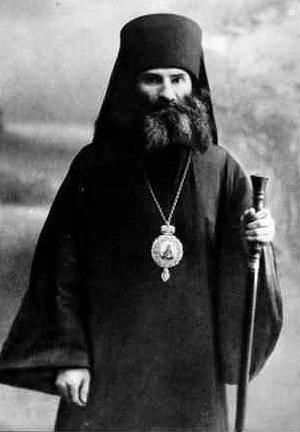
Andronik Nikolsky, né Vladimir Nikolsky, est un évêque et un saint de l'église orthodoxe de Russie. Il fut canonisé en 2000 en tant que Hiéromartyr Andronik, archévêque de Perm.